Petticoat affair

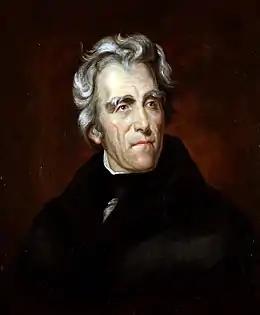
President Andrew Jackson supported the Eatons in the Petticoat affair.

Emily Donelson, niece of Andrew Jackson's late wife Rachel Donelson Robards and the wife of Jackson's adopted son and confidant Andrew Jackson Donelson, served as Jackson's "surrogate First Lady". Emily Donelson chose to side with the Calhoun faction, which led Jackson to replace her with his daughter-in-law Sarah Yorke Jackson as his official hostess. Secretary of State Martin Van Buren was a widower and the only unmarried member of the Cabinet; he raised himself in Jackson's esteem by aligning himself with the Eatons.